List of songs recorded by the Narrative

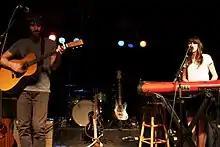
The Narrative in 2011

The following is a list of songs by the American indie pop band the Narrative that have recorded one studio album, three extended plays and one b-side album. The band first got together after Suzie Zeldin answered a Craigslist ad put up by Jesse Gabriel in 2006.